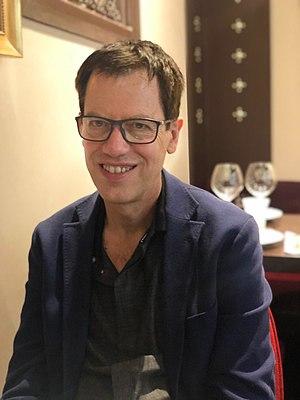
photo de Philippe Froguel
Philippe Froguel, né le 14 avril 1958, est un médecin et chercheur français en endocrinologie, biologie moléculaire et génétique. Il est actuellement professeur à l'Imperial College de Londres et professeur à l'Université Lille 2 dans le domaine de la médecine de précision, du métabolisme et de la génomique.